Fred Grace

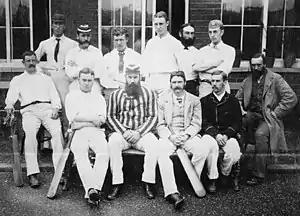
The Gloucestershire team in 1880 shortly before Fred Grace's untimely death. Fred Grace (hooped cap) is third left in rear group. W. G. Grace is seated front left centre. Billy Midwinter (directly behind WG) is fourth left in rear (next to Fred). E. M. Grace (bearded) is sixth left in rear.

The Test match ended with an England victory on Wednesday, 8 September. Grace went to Stroud for a USEE "odds" match played on 9 to 11 September. It was his last cricket match. He had caught a cold during the Test match which was made worse by being soaked twice during showers at Stroud. He returned home to Downend to try and recuperate but still had the cold on Tuesday, 14 September, when he travelled by train to Basingstoke as he was due to play in a benefit match at Winchester the following day. He took a room at the "Red Lion Hotel" in Basingstoke. He could not play in the benefit match because his condition had worsened and he became bed-ridden at the hotel where a doctor diagnosed a problem with his right lung. Grace's brother Henry and his cousin Walter Gilbert came to see him, Gilbert remaining with him throughout his illness. There were conflicting reports by telegram about his condition until the morning of Wednesday, 22 September, when he suddenly deteriorated and became critical. Several family members, including WG, set off for Basingstoke but Grace died at 13:15 that day. WG and Henry were told while awaiting a train at Bradford-on-Avon railway station.